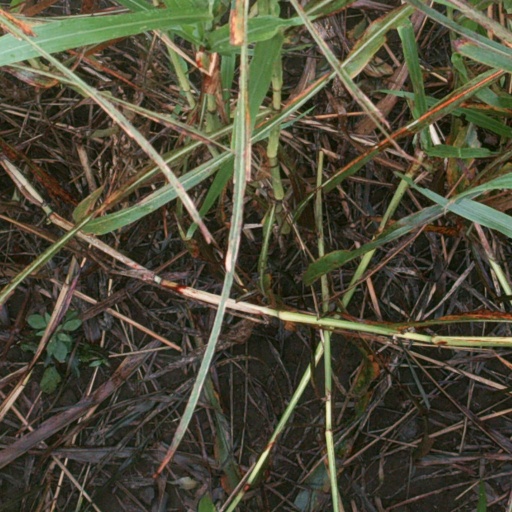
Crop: sorghum